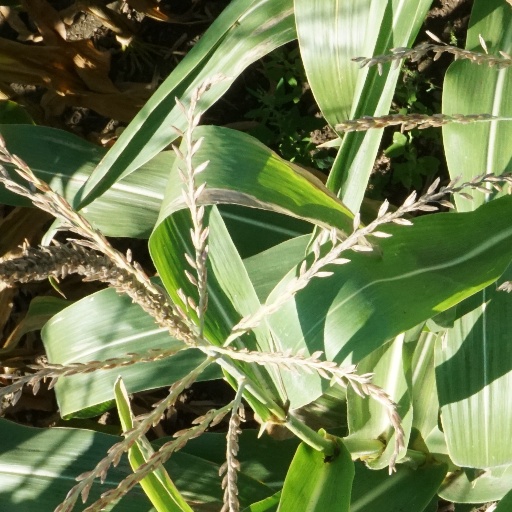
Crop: maize; corn